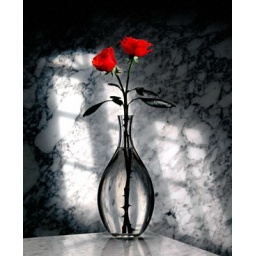
AGFW52 Two Red Roses in a glass vase on a marble background 2 roses